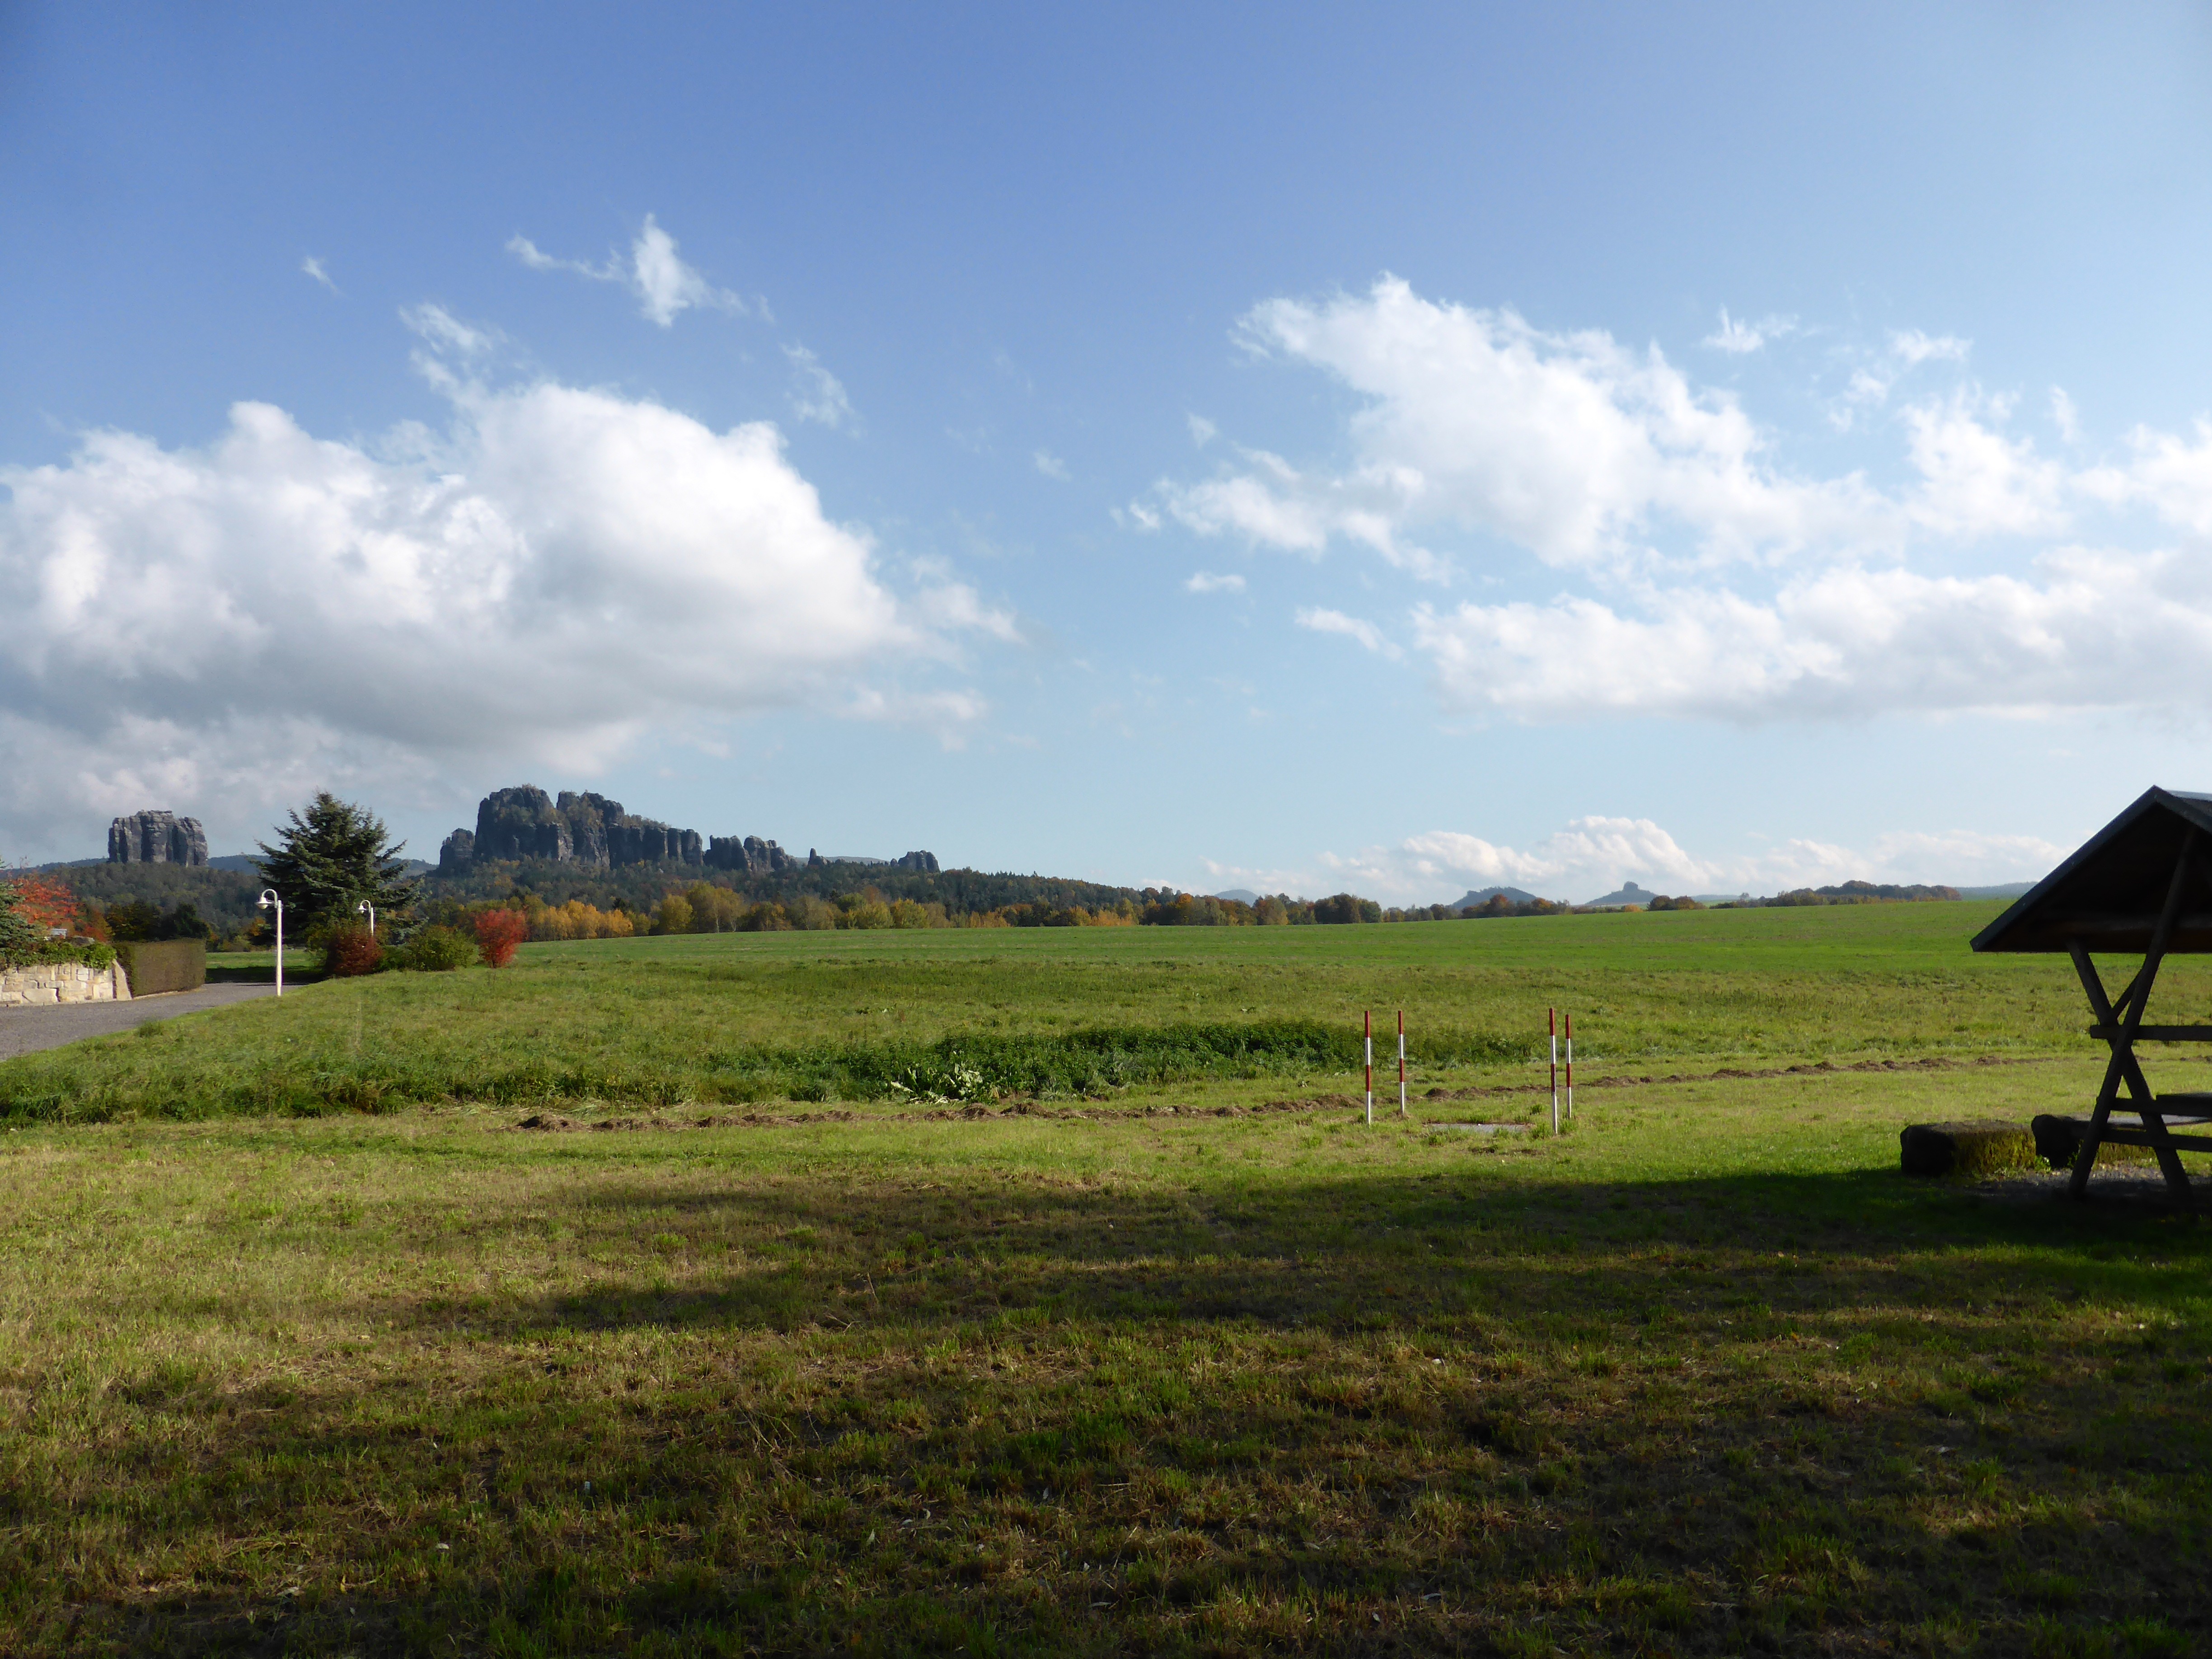
landscape, grass, horizon, cloud, sky, field, farm, meadow, prairie, hill, wind, pasture, ranch, agriculture, plain, grassland, plateau, beauty, falkenstein, ecosystem, steppe, rural area, saxon switzerland, paddy field, schrammsteine, ostrava, zirkelstein